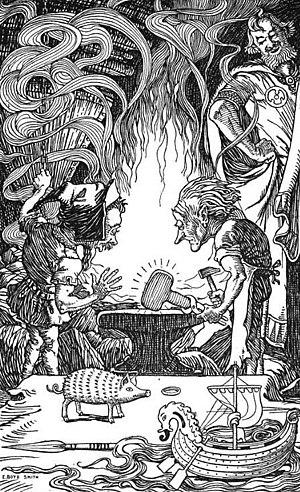
Dans la mythologie nordique, Draupnir est l'anneau du dieu Odin.
Dans la mythologie nordique, Mjöllnir est le marteau à manche court de Thor, le dieu de la foudre et du tonnerre.
Brokk est un nain de la mythologie nordique. Il a pour frère Eitri.